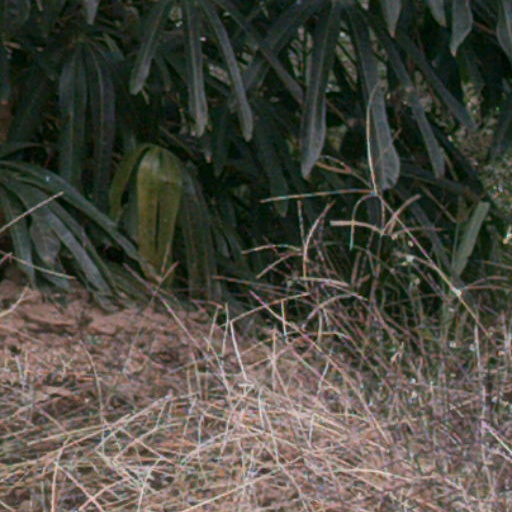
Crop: cassava